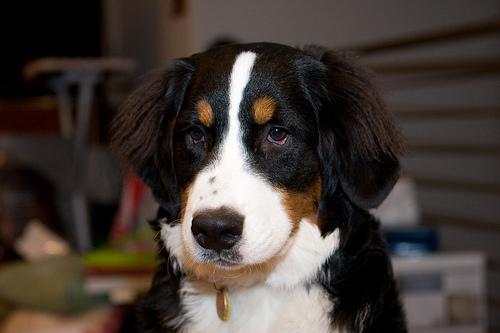
Bernese_mountain_dog